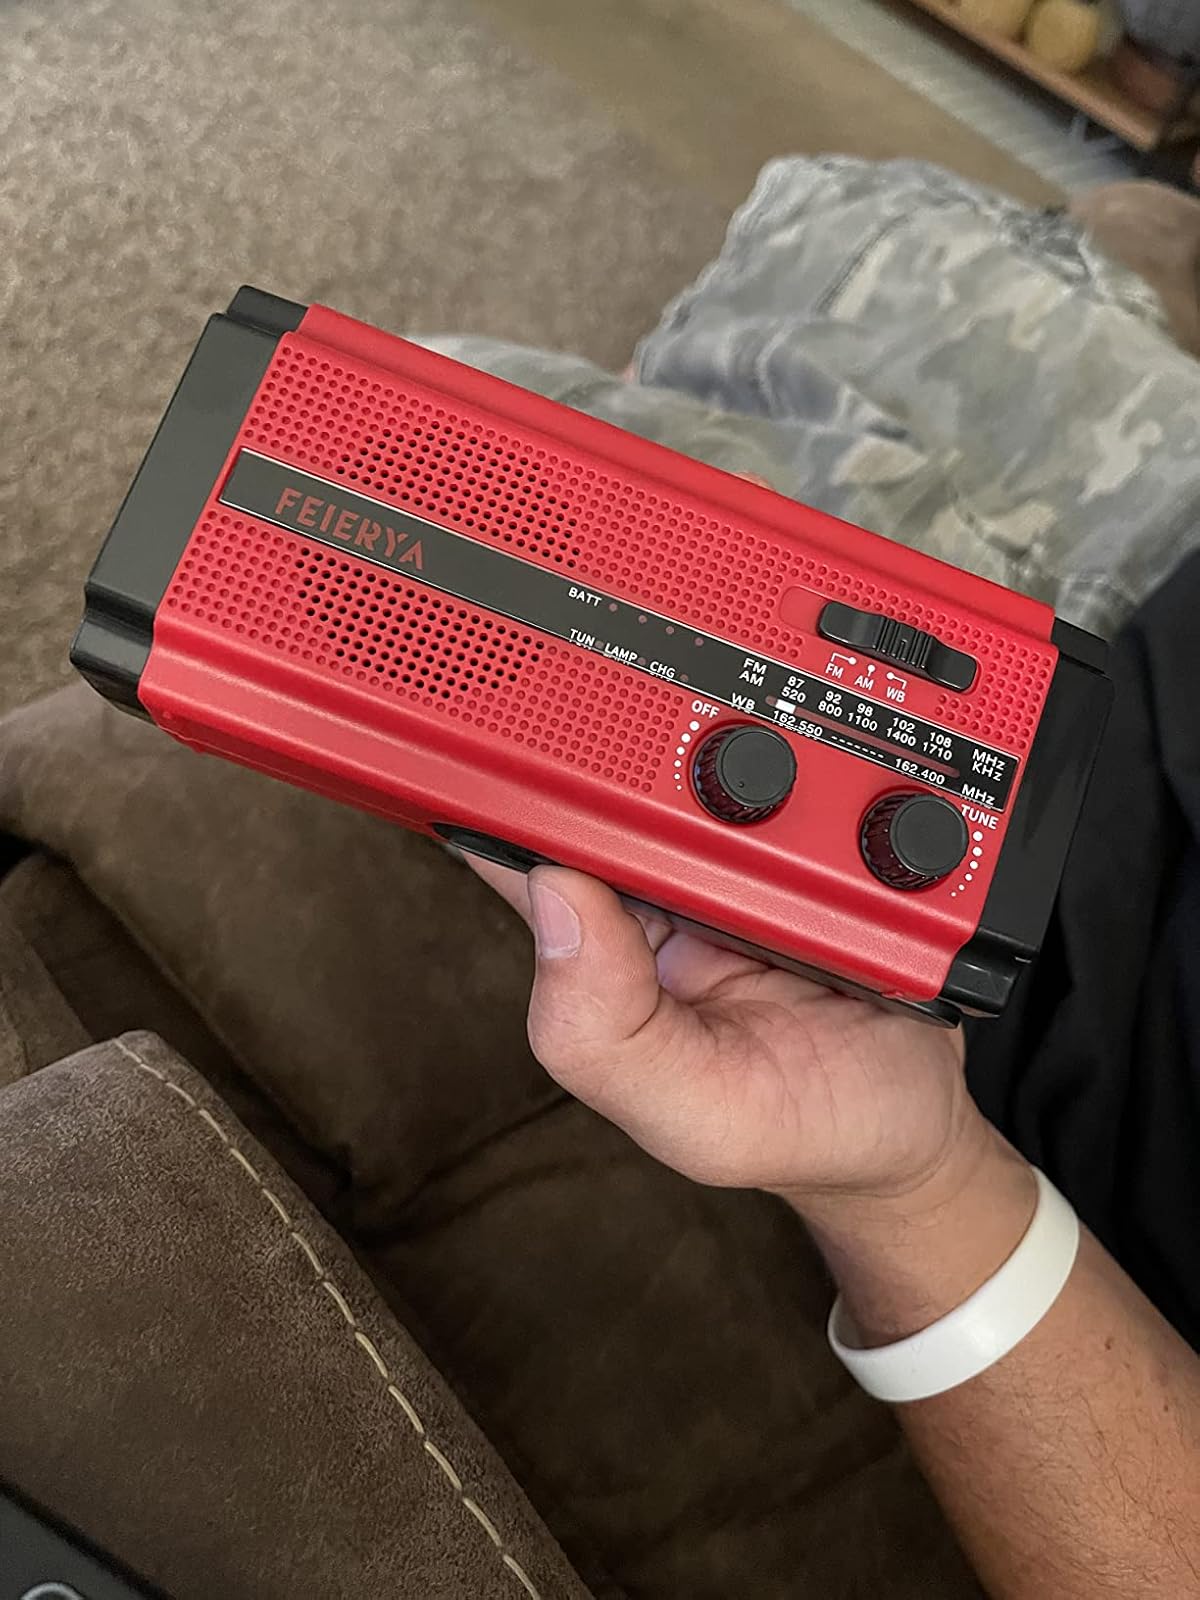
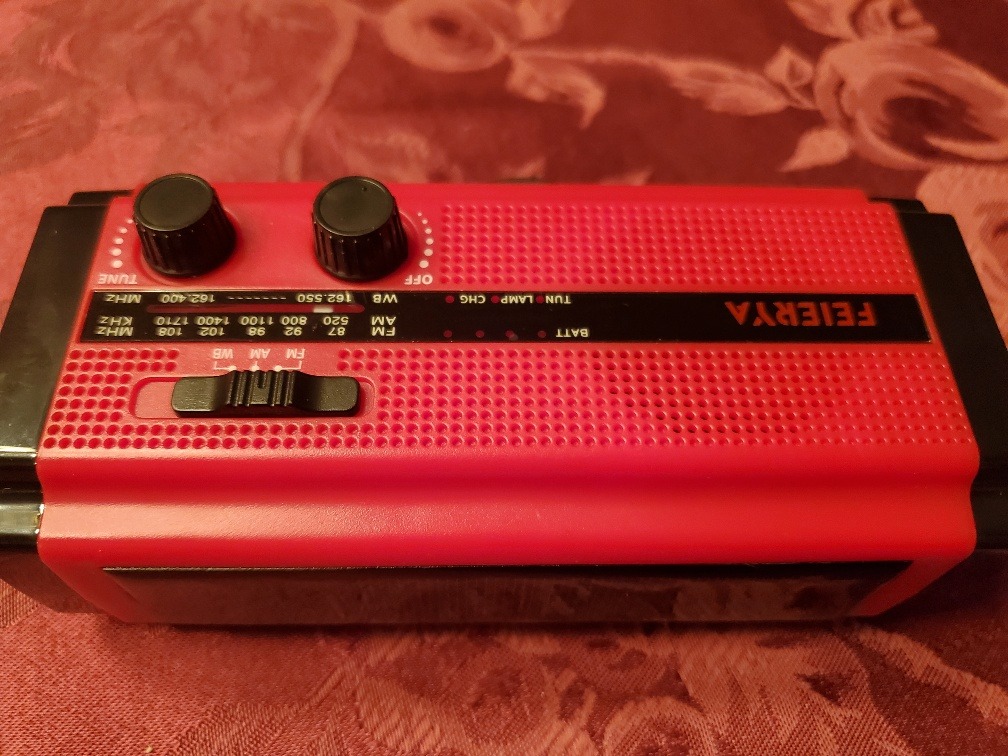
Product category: radio
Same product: yes